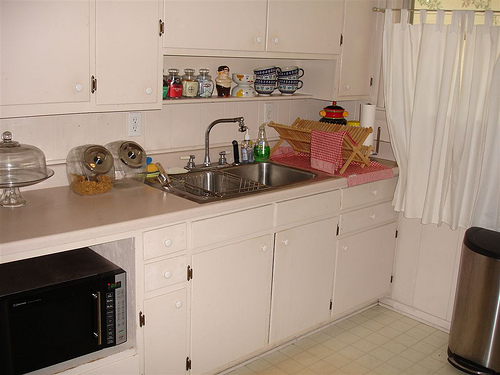
user: Given an image and a question. Answer the question in a short answer. Question: Who kept the kitchen so clean? Short Answer:
assistant: wife